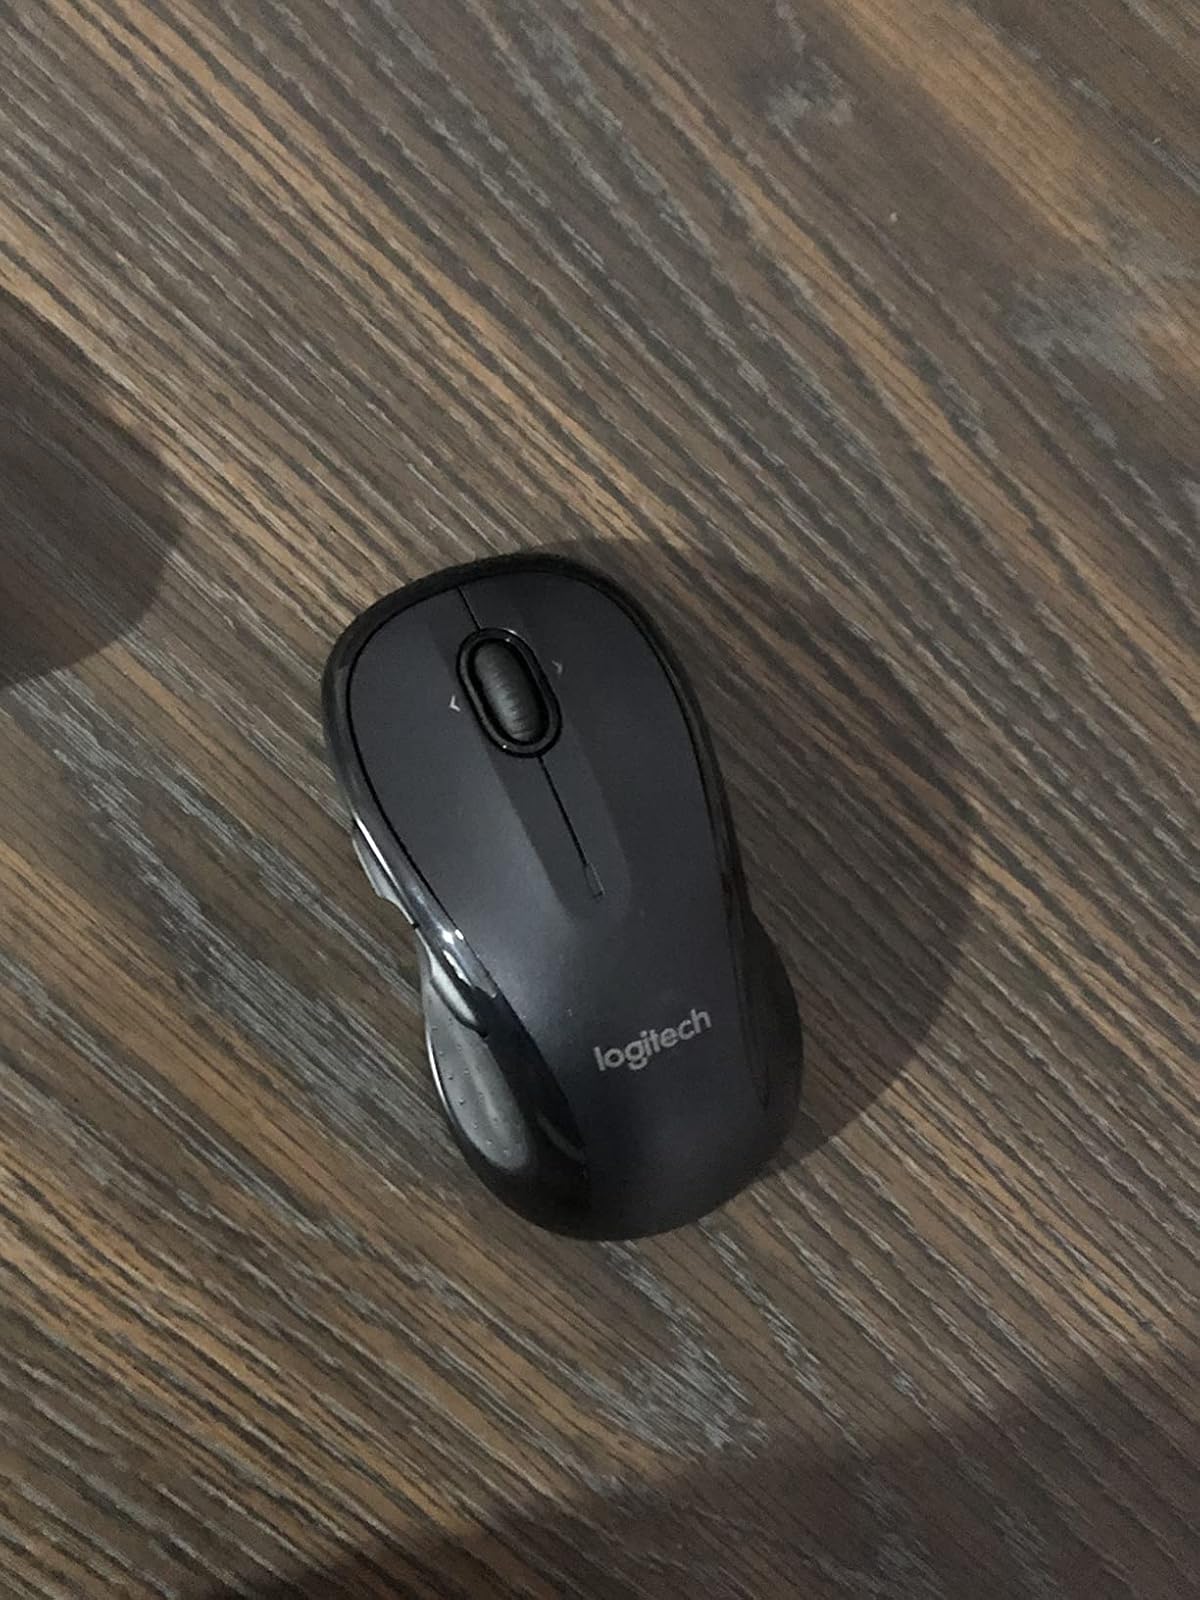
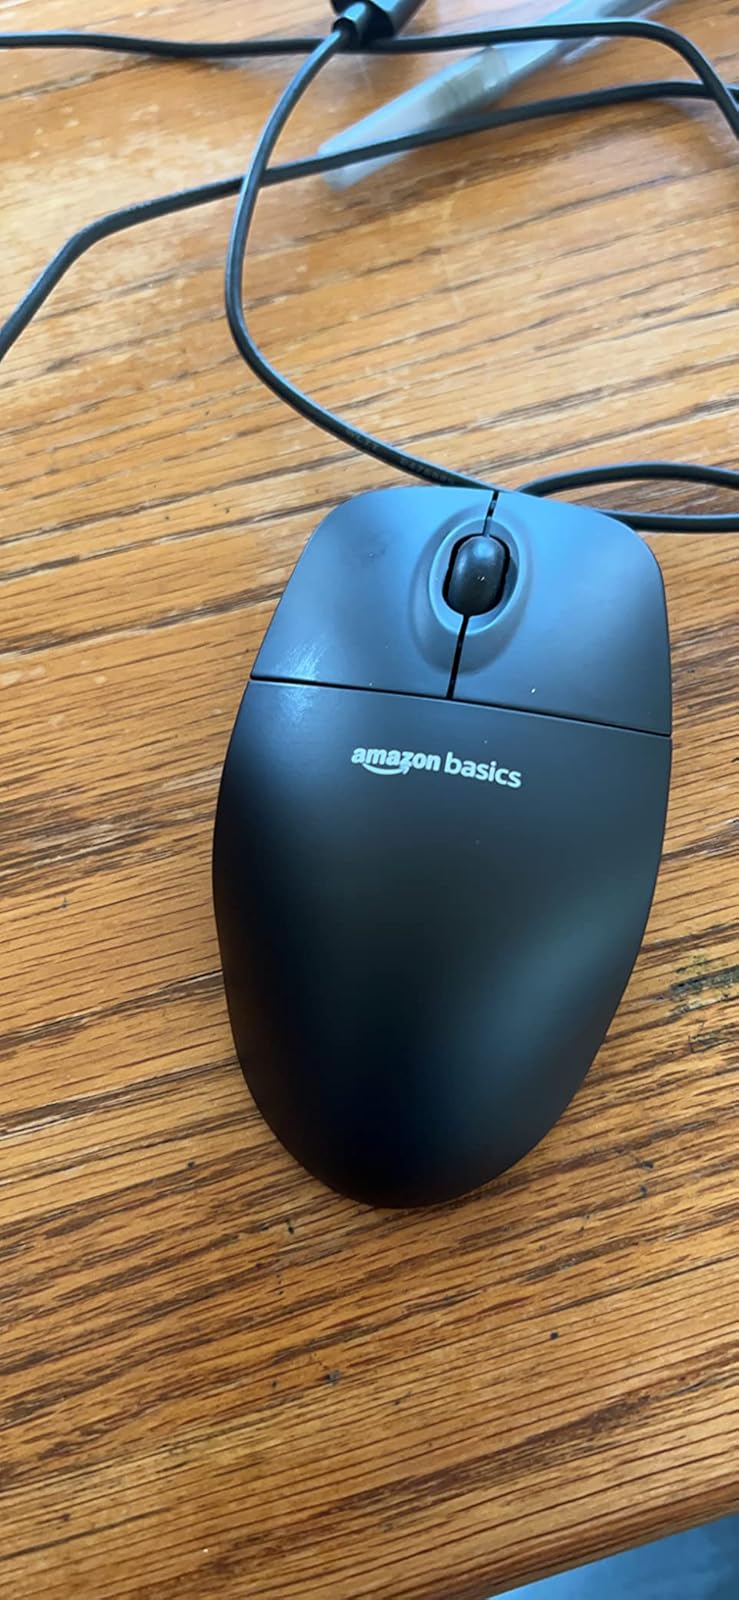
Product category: mouse
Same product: no